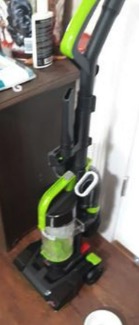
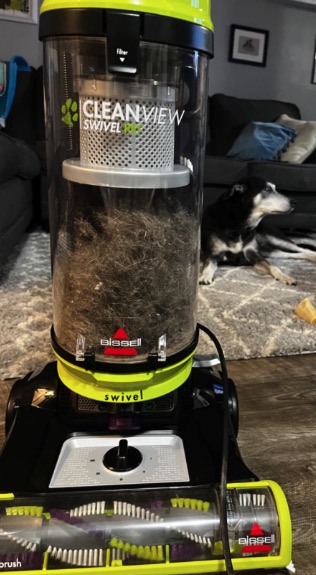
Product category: items_vacuum
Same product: no